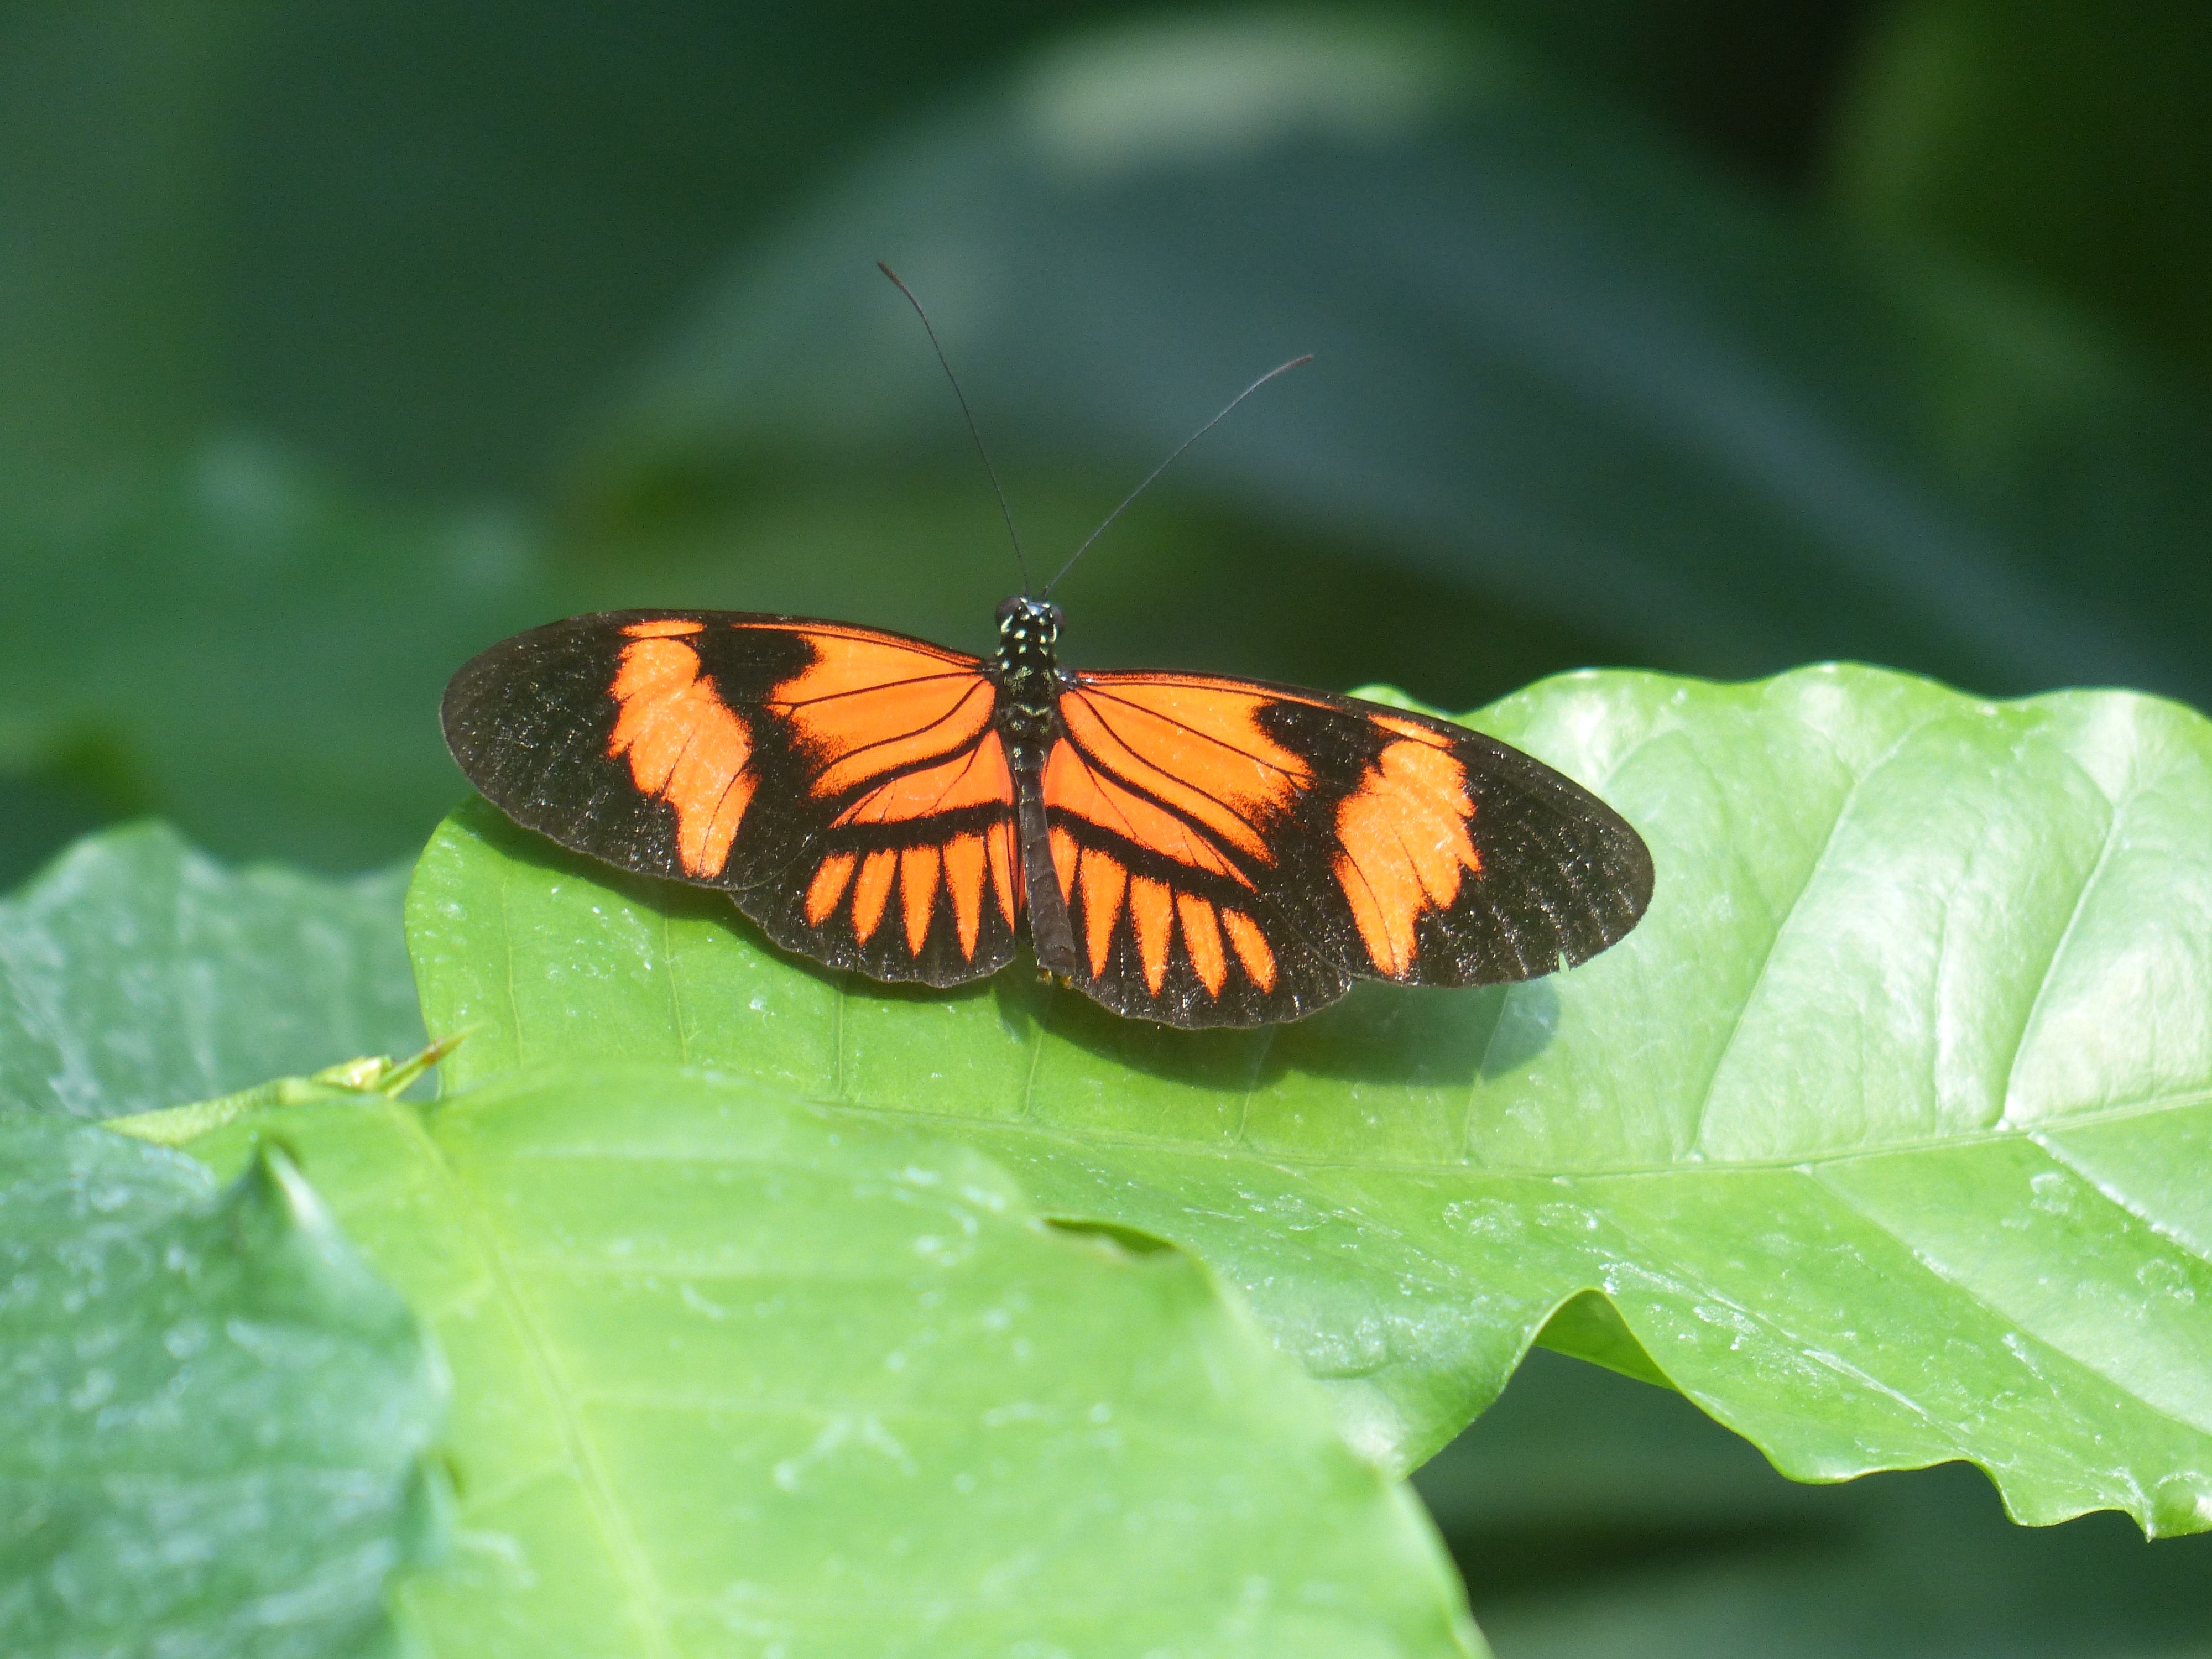
wing, leaf, flower, petal, animal, green, tropical, insect, butterfly, fauna, invertebrate, close up, exotic, macro photography, arthropod, butterfly house, moths and butterflies, lycaenid, brush footed butterfly, passion butterfly, heliconius melpomene